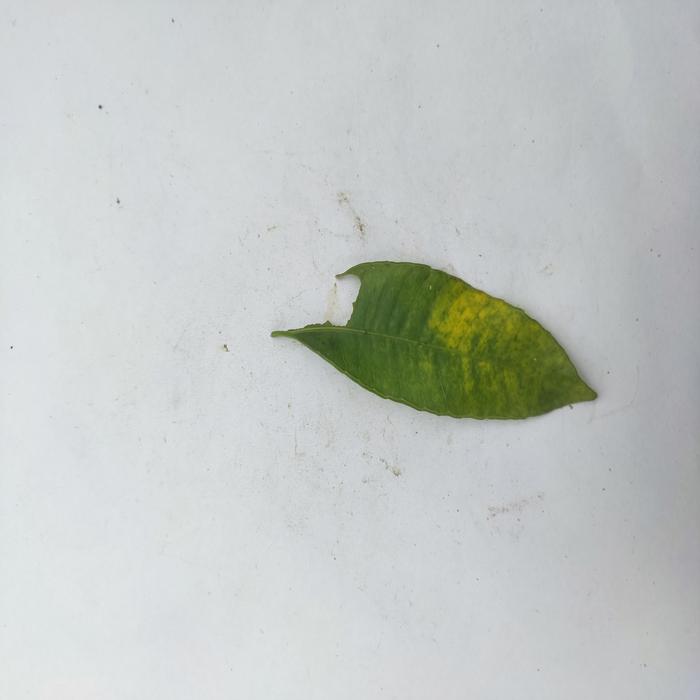
Crop: Hog Plum
Leaf condition: Anthracnose